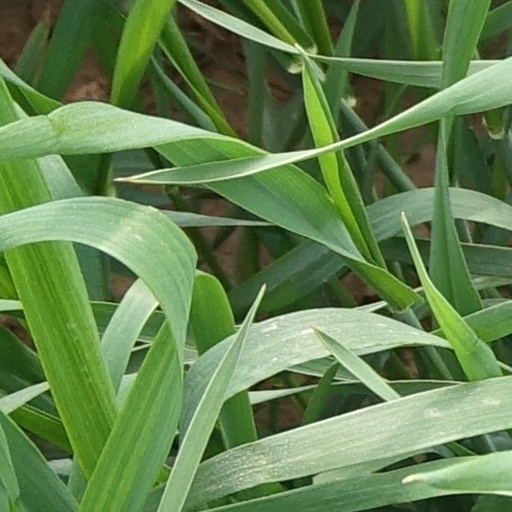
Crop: wheat